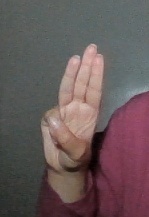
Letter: thaa